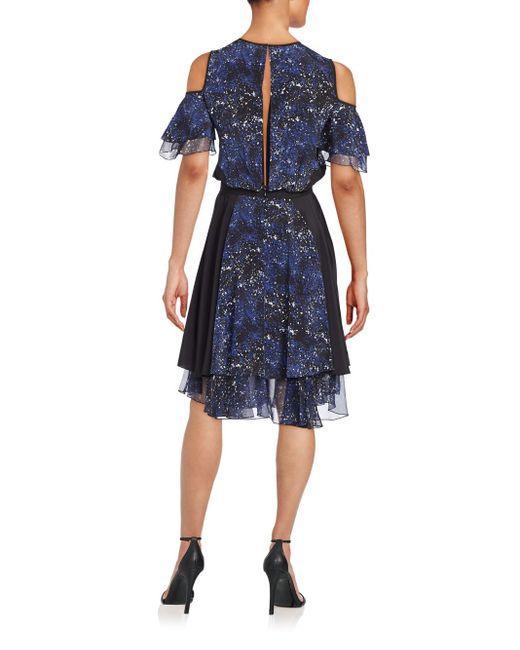
Dunkelviolettes knielanges Kleid für Damen